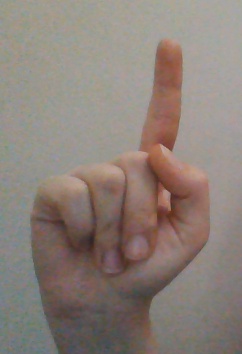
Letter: bb